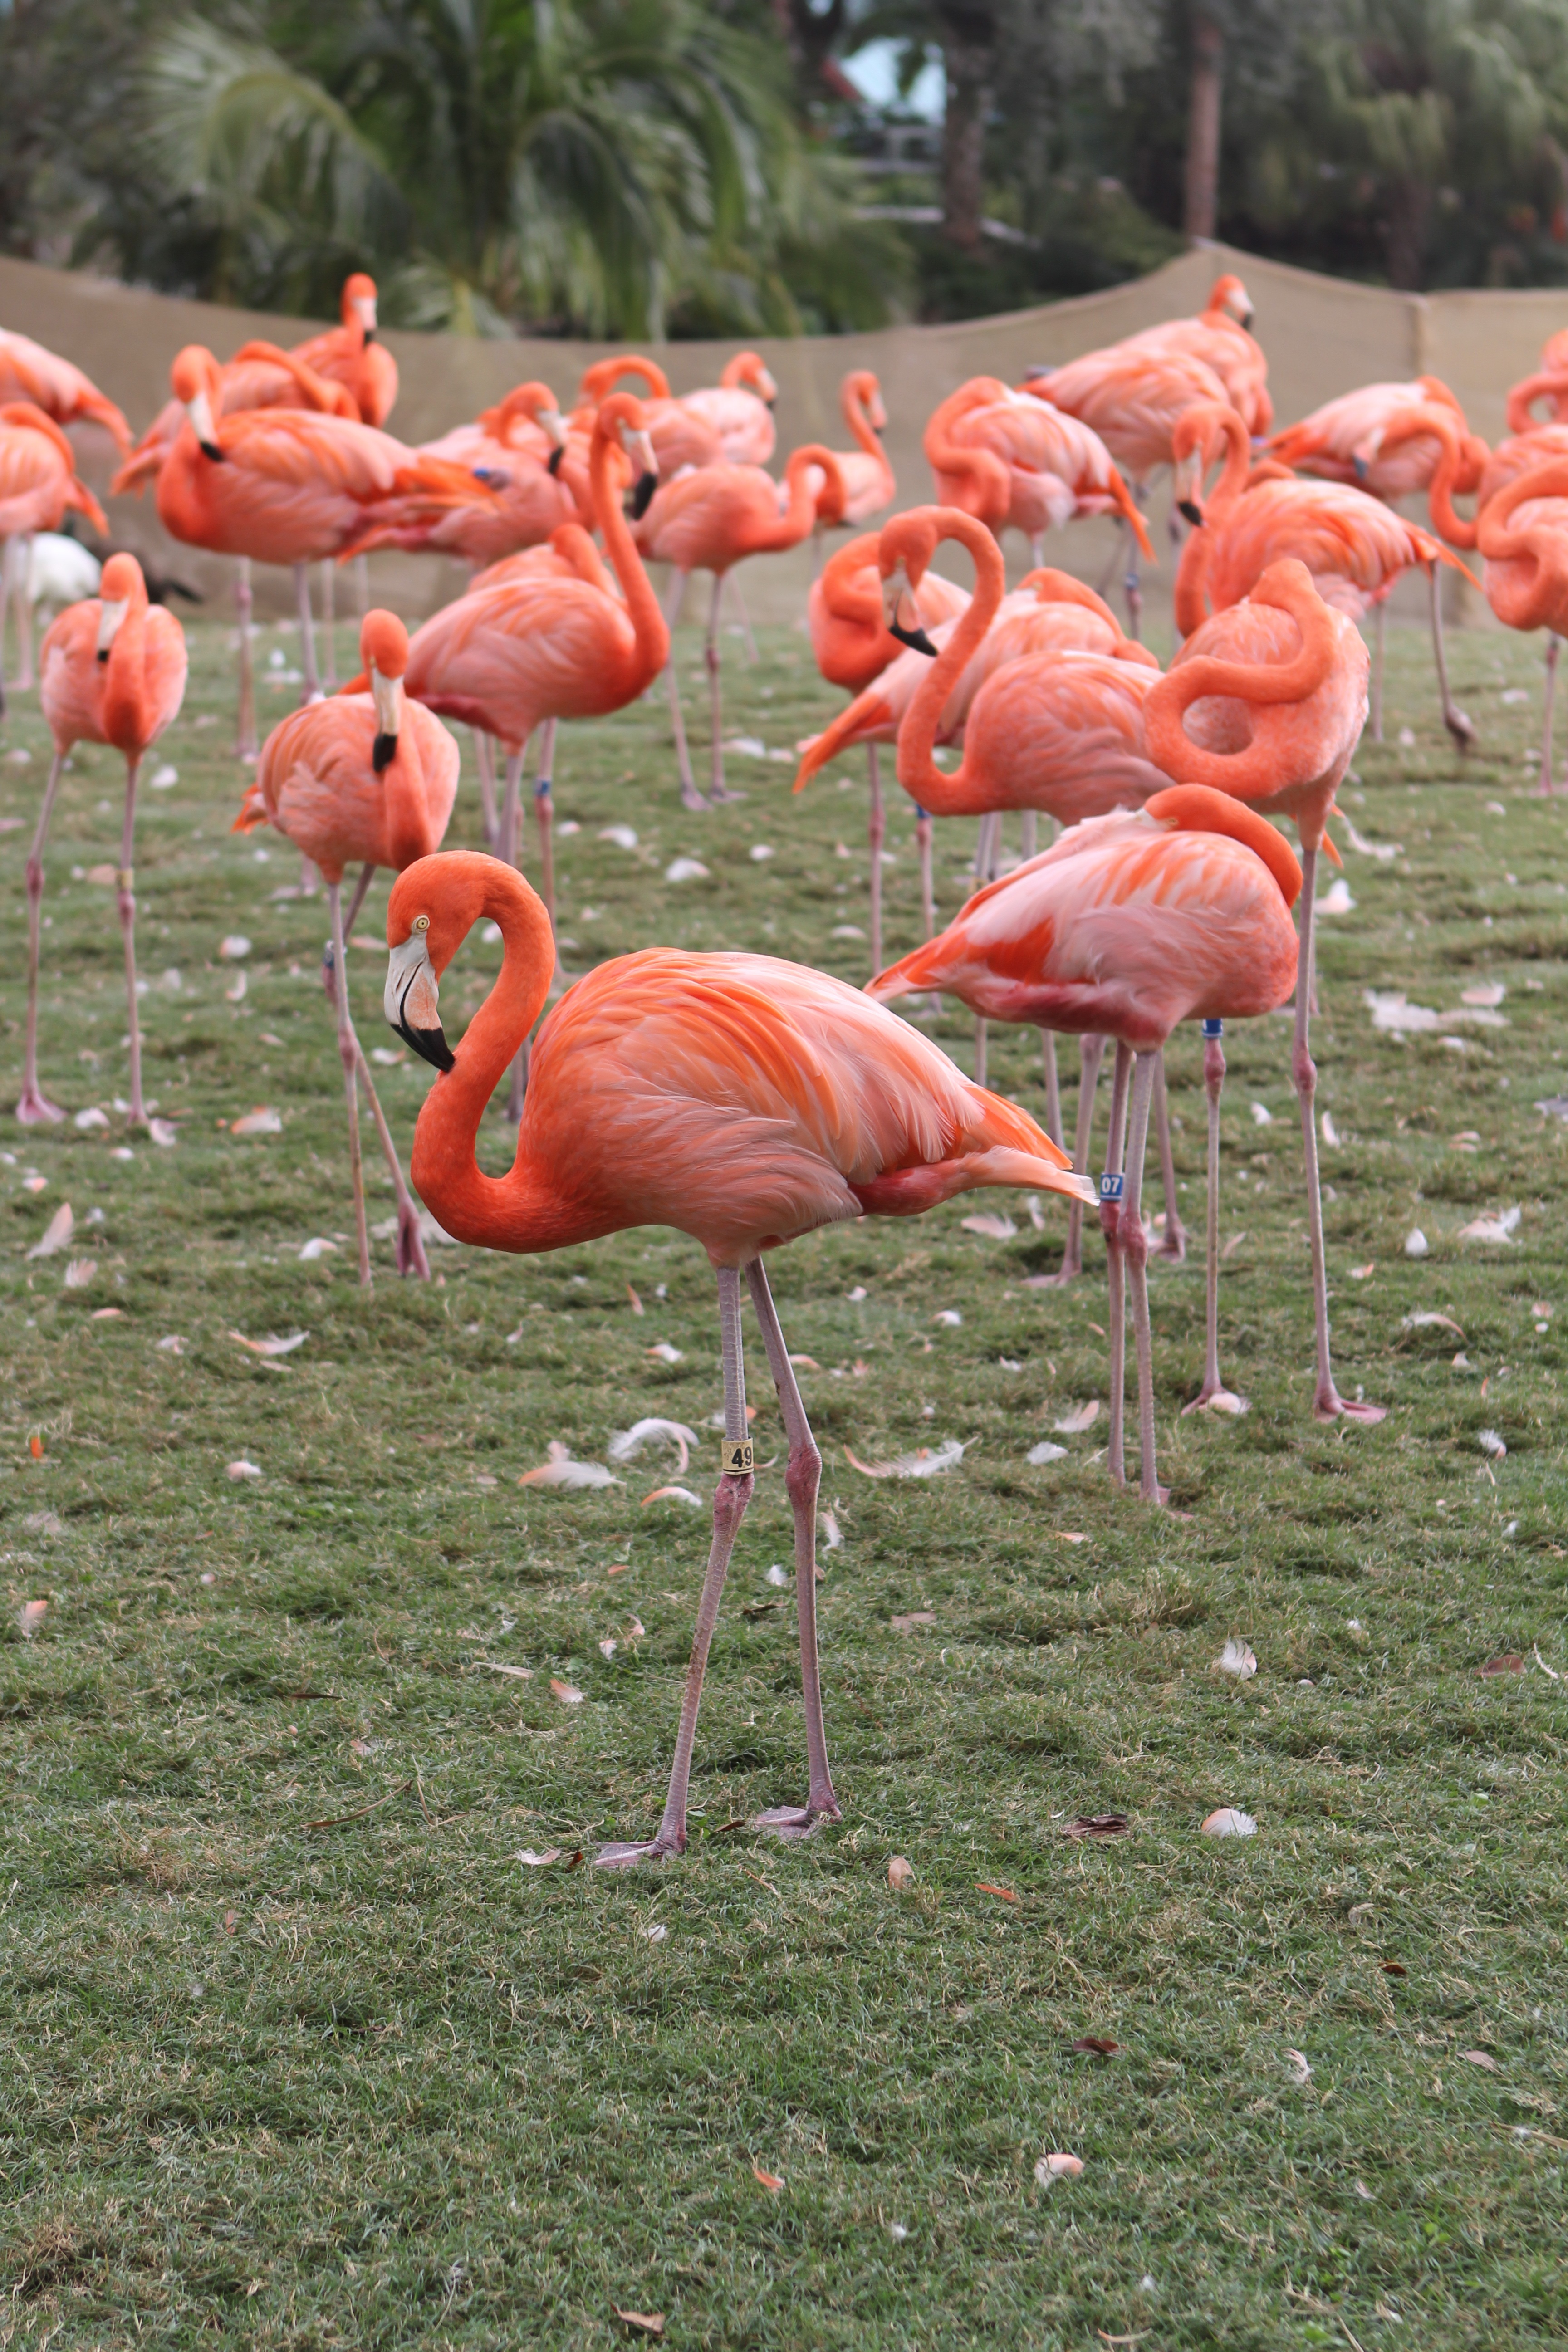
bird, flock, wildlife, leg, beak, pink, fauna, flamingo, vertebrate, water bird, flamingos